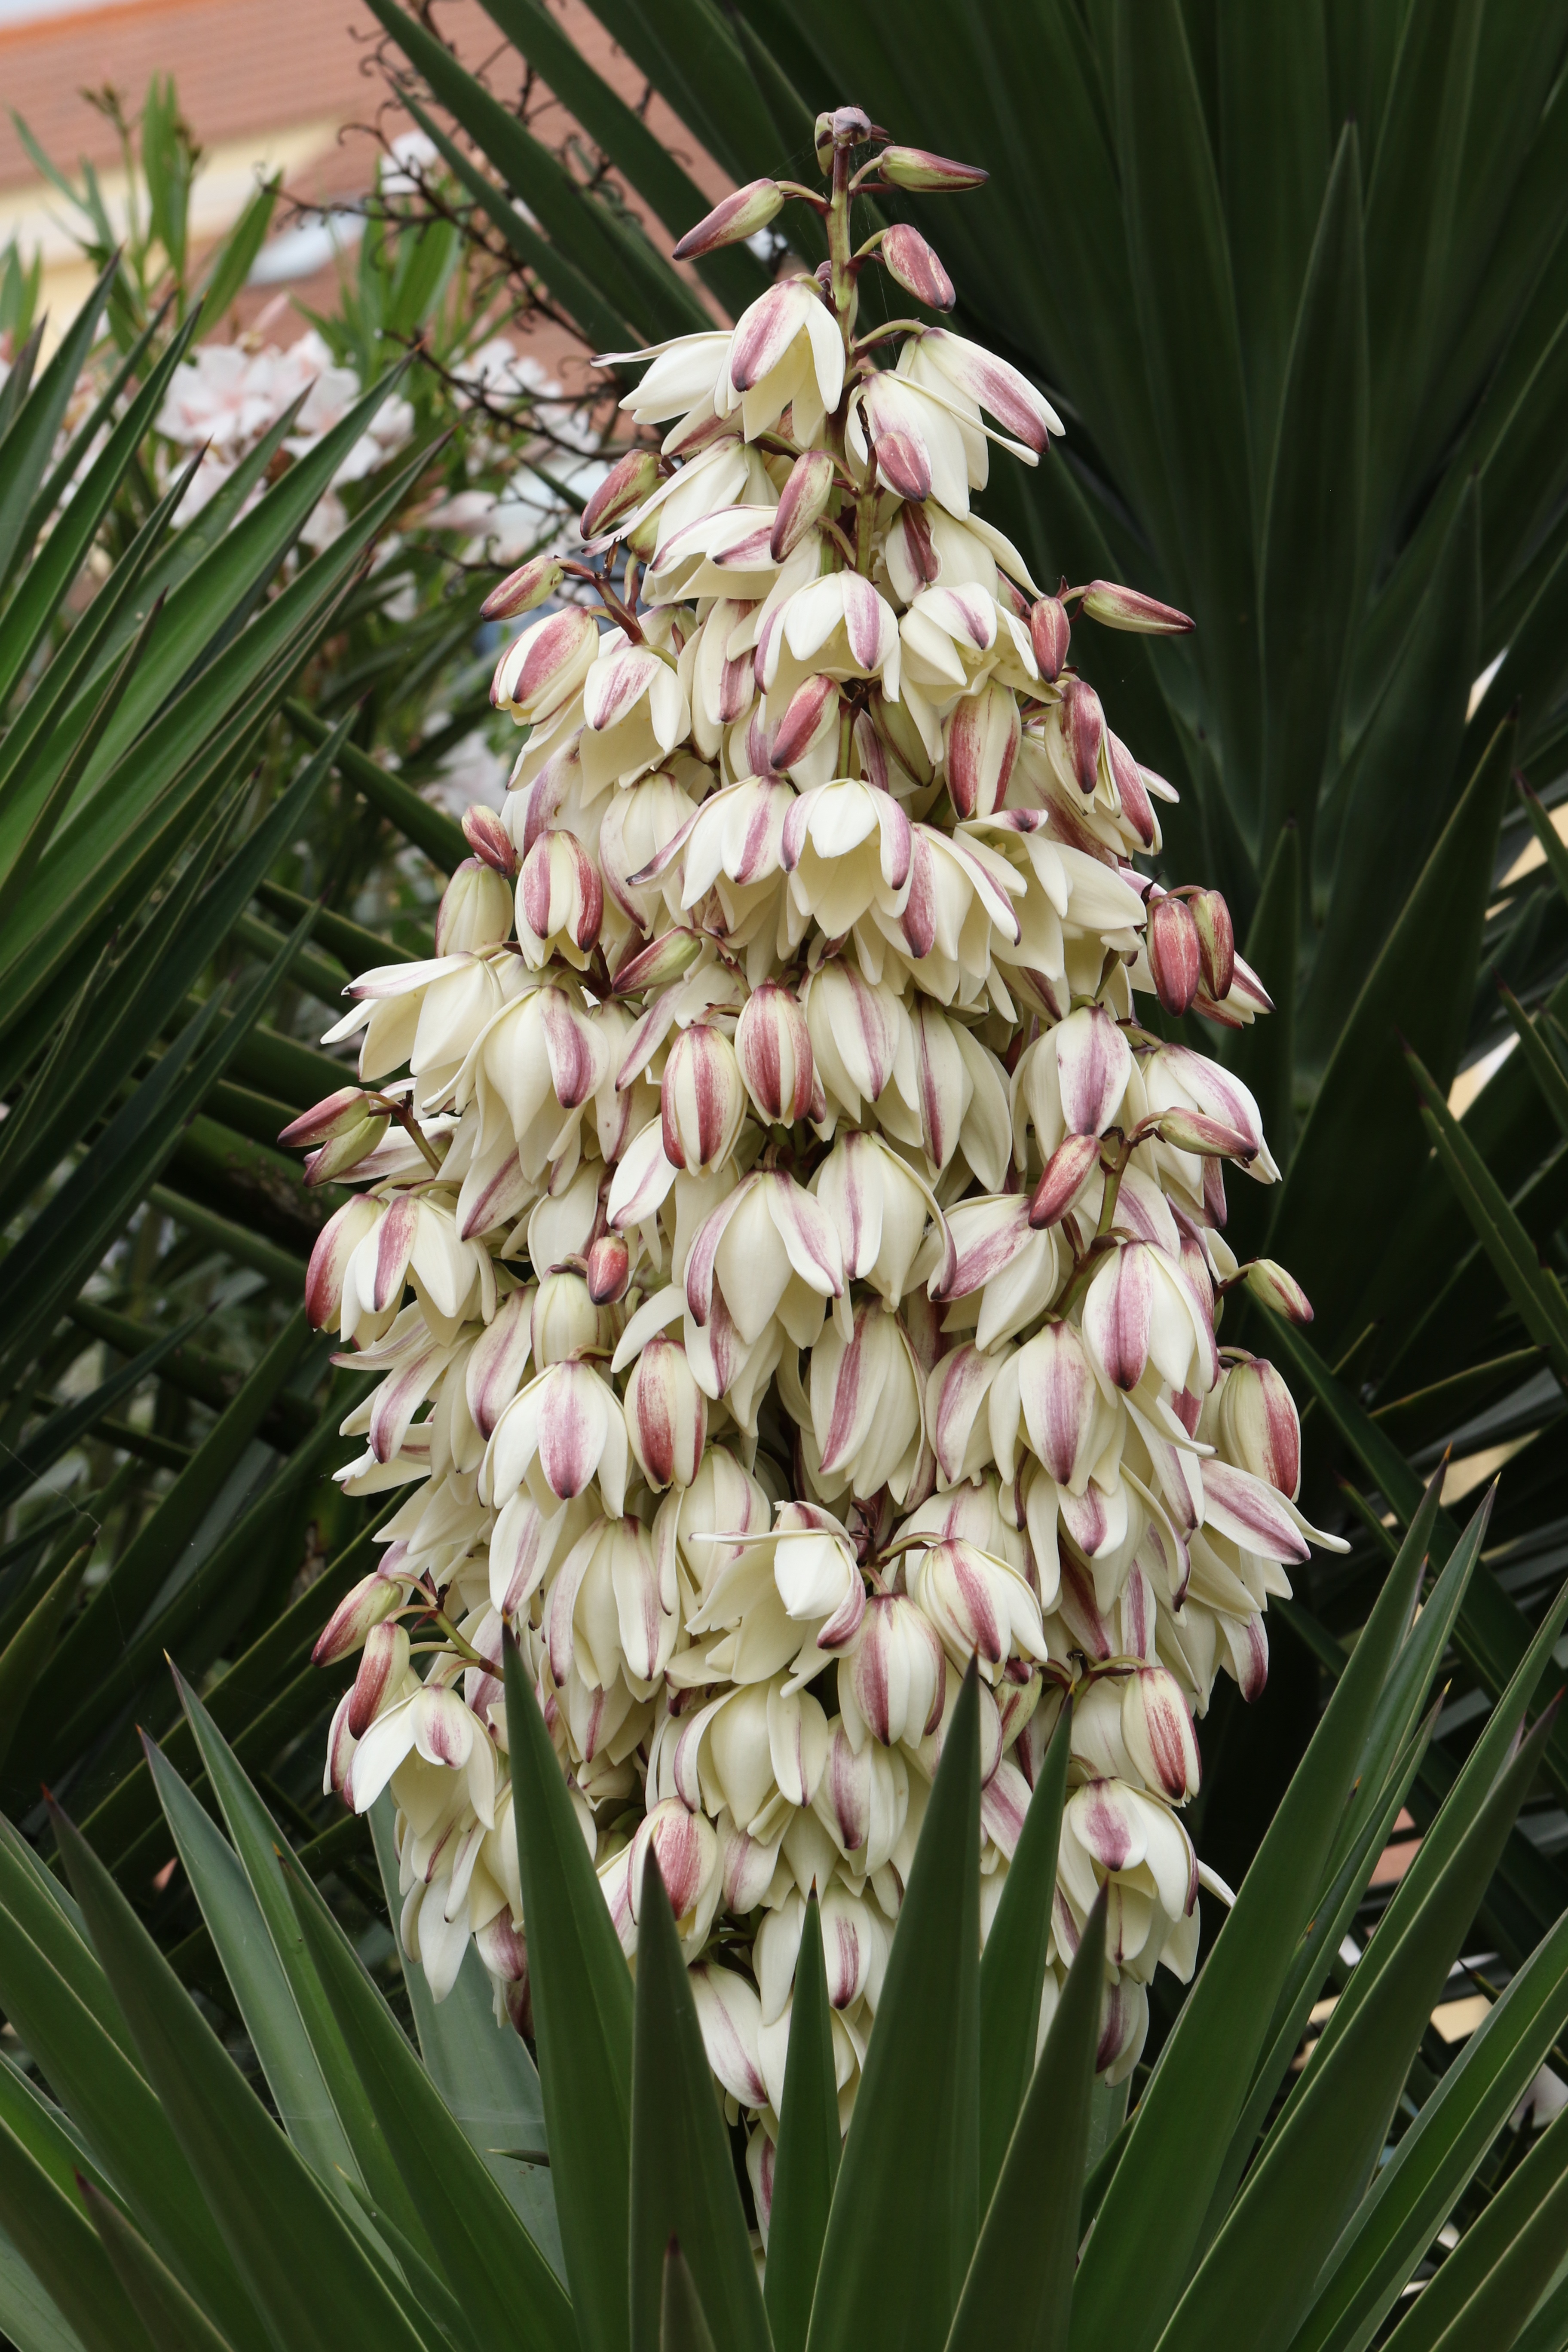
plant, flower, summer, produce, botany, garden, flora, perennial, plant a garden, petals, ornamental plants, yucca, jukka, garden flowers, flowering plant, large flowers, a flower garden, torch lily, juka, land plant, onion genus, branched asphodel